Crowley's Ridge

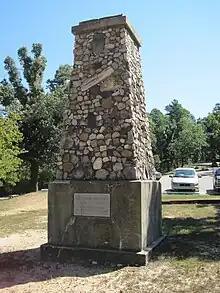
Grave of Benjamin Crowley in Shiloh Cemetery at Crowley's Ridge State Park west of Paragould, Arkansas. The inscription reads "Benjamin Crowley - 1758-1842 - The man for whom Crowley's Ridge is named"

Crowley's Ridge is named after Benjamin Crowley (1758–1842), the first American settler of the Ridge near Paragould, Arkansas. Crowley is buried in the Shiloh Cemetery in Greene County, Arkansas, and a monument marks the spot. The cemetery is part of Crowley's Ridge State Park. Next to Crowley's grave, other early settlers of the ridge are buried in unmarked graves.